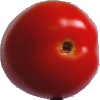
Label: Tomato 4